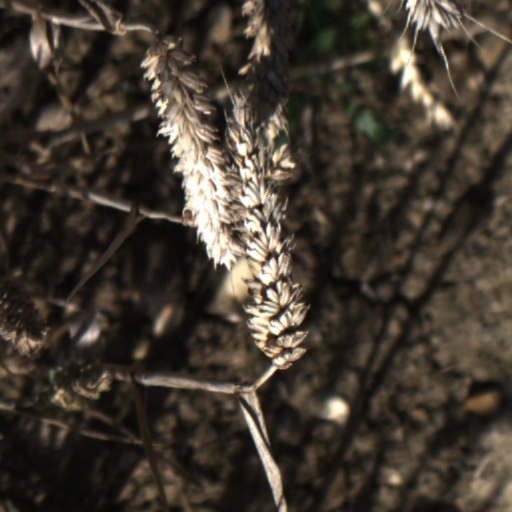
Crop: wheat